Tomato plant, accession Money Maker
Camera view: vertical (180 deg); turntable rotation: 270 degrees
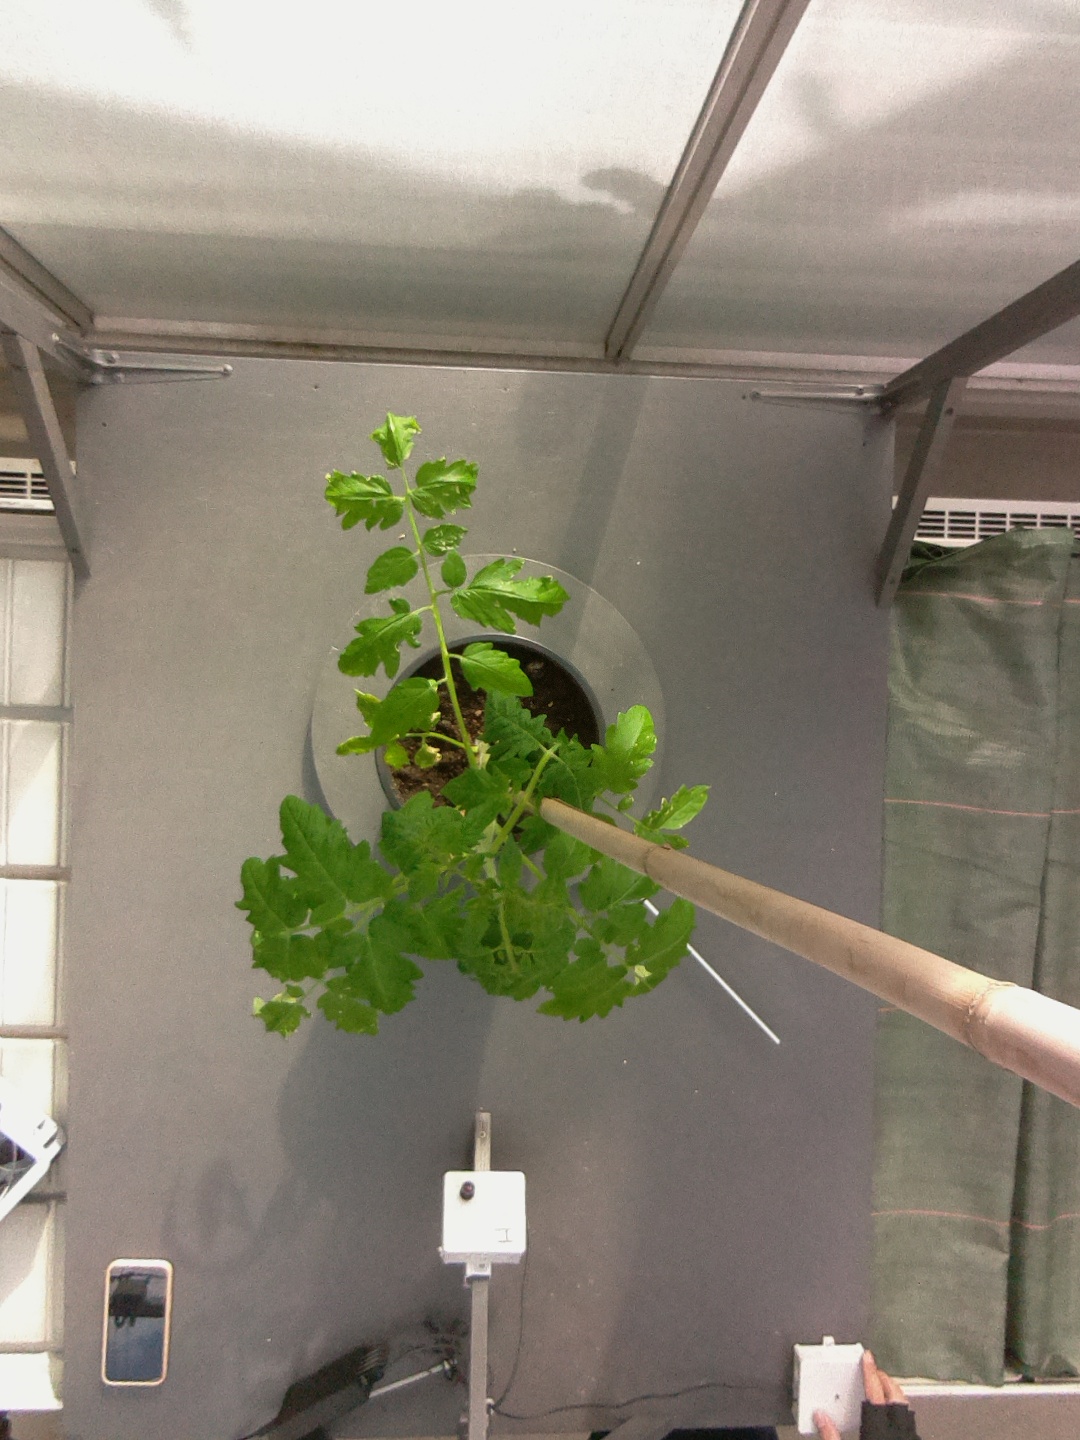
BBCH growth stage 14: 8 of true leaves visible